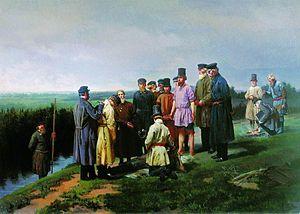
Nikolaï Dmitrievitch Dmitriev-Orenbourgski, né le 1ᵉʳ avril 1837 à Nijni Novgorod et mort le 21 avril 1898 à Saint-Pétersbourg, est un peintre russe, spécialiste de scènes de genre et de scènes de batailles. Participant de la révolte des Quatorze, il est plus tard professeur à l'académie impériale des beaux-arts de Saint-Pétersbourg. Il passe une partie de sa carrière à Paris.